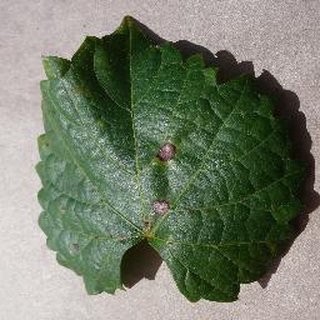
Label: grape_black_rot